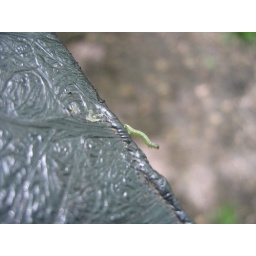
in highgate wood, south of muswell hill road